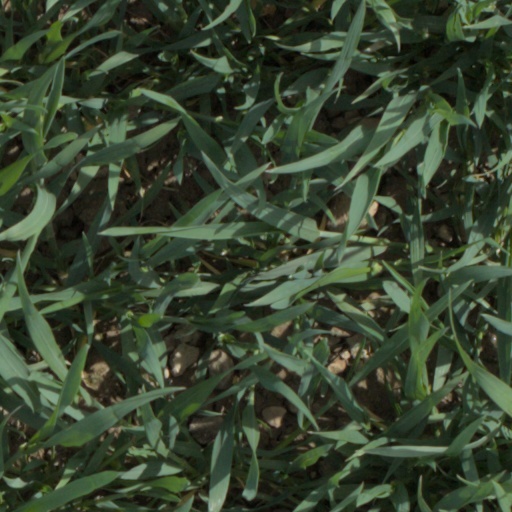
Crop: wheat